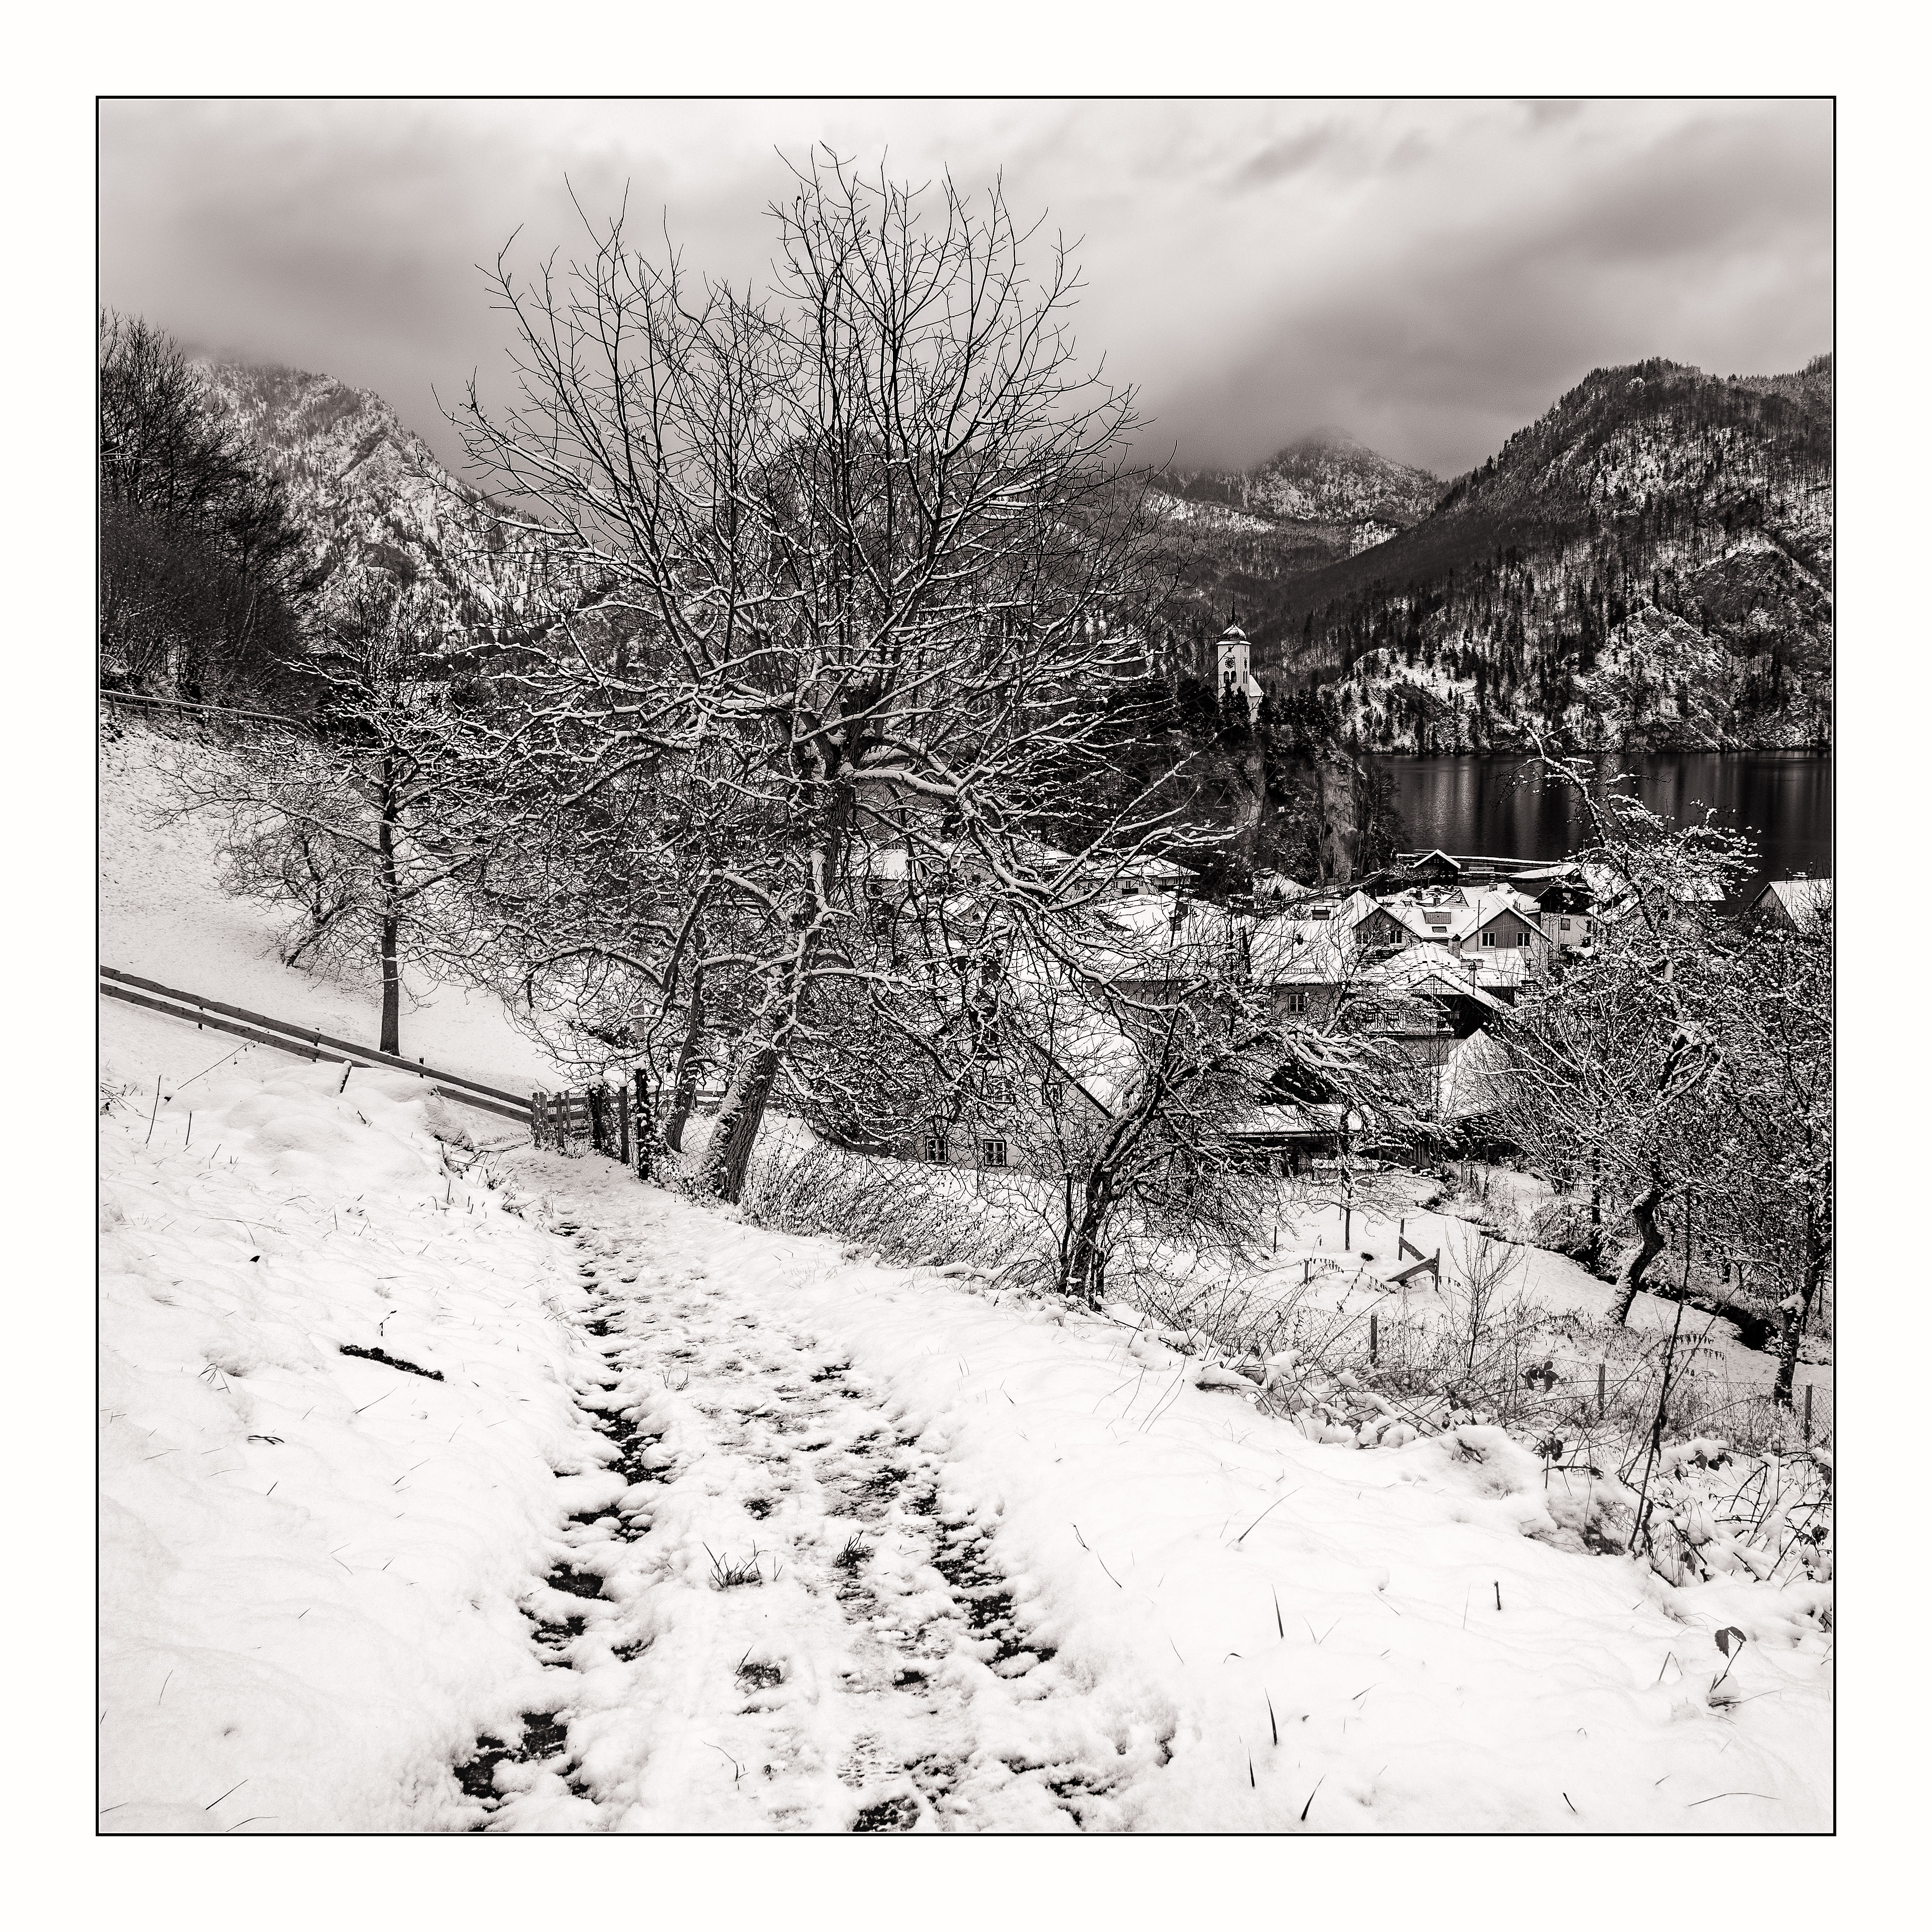
tree, branch, snow, winter, black and white, weather, monochrome, season, austria, at, obersterreich, traunkirchen, monochrome photography, winter storm